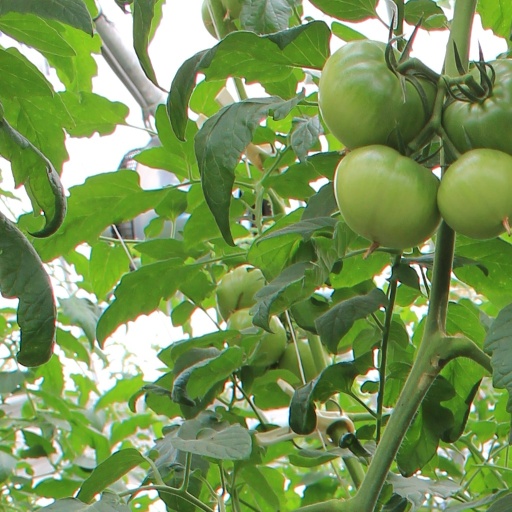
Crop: tomato